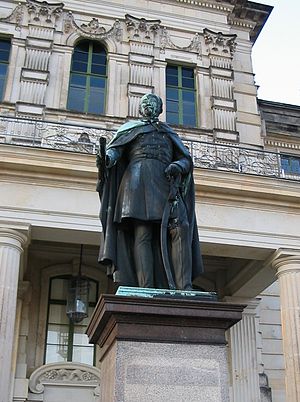
Frederik Frans 1. af Mecklenburg-Schwerin / Biografi
Statue af Frederik Frans 1. foran slottet i Ludwigslust.
Storhertug Frederik Frans 1. af Mecklenburg-Schwerin var hertug af Mecklenburg-Schwerin fra 1785 til 1815 og den første storhertug af Mecklenburg-Schwerin fra 1815 til sin død i 1837.